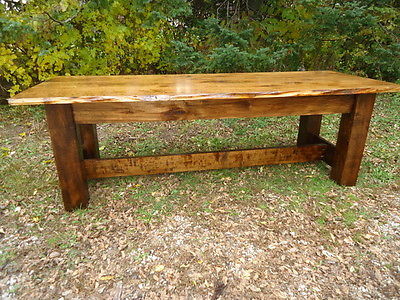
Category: table